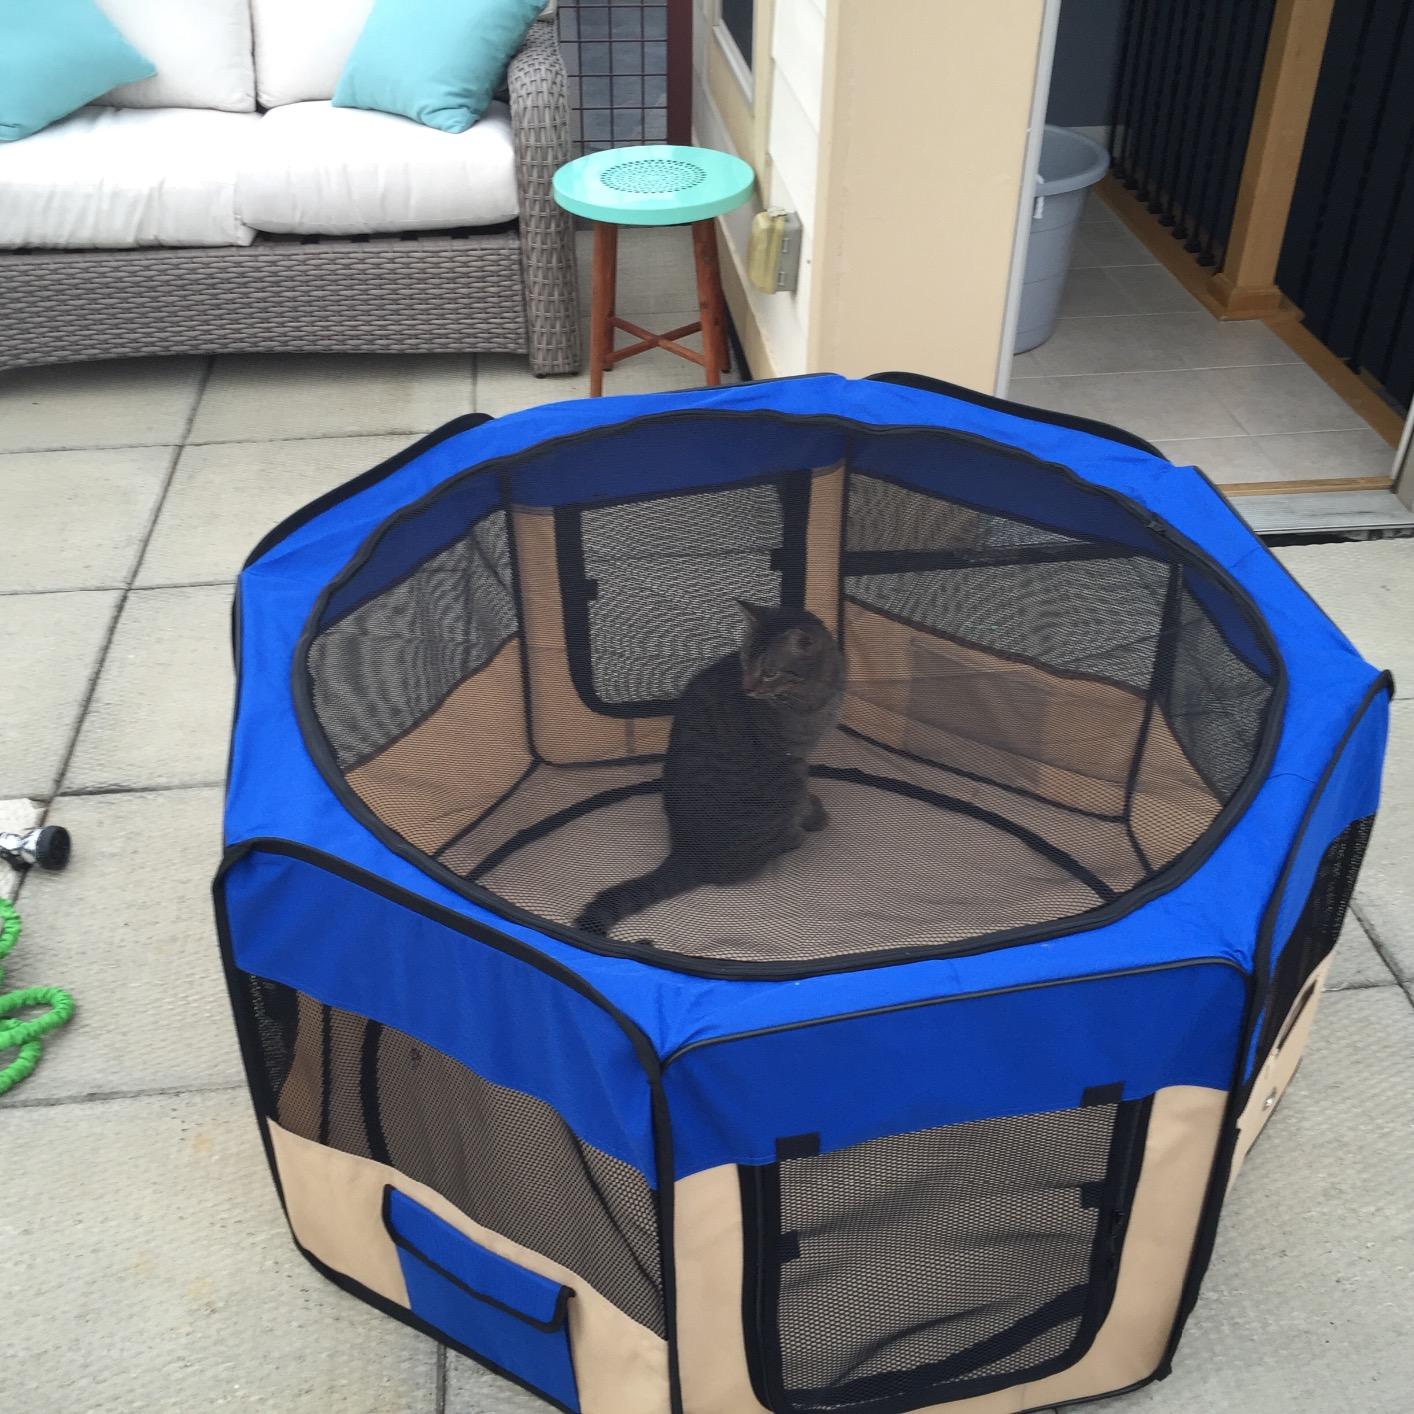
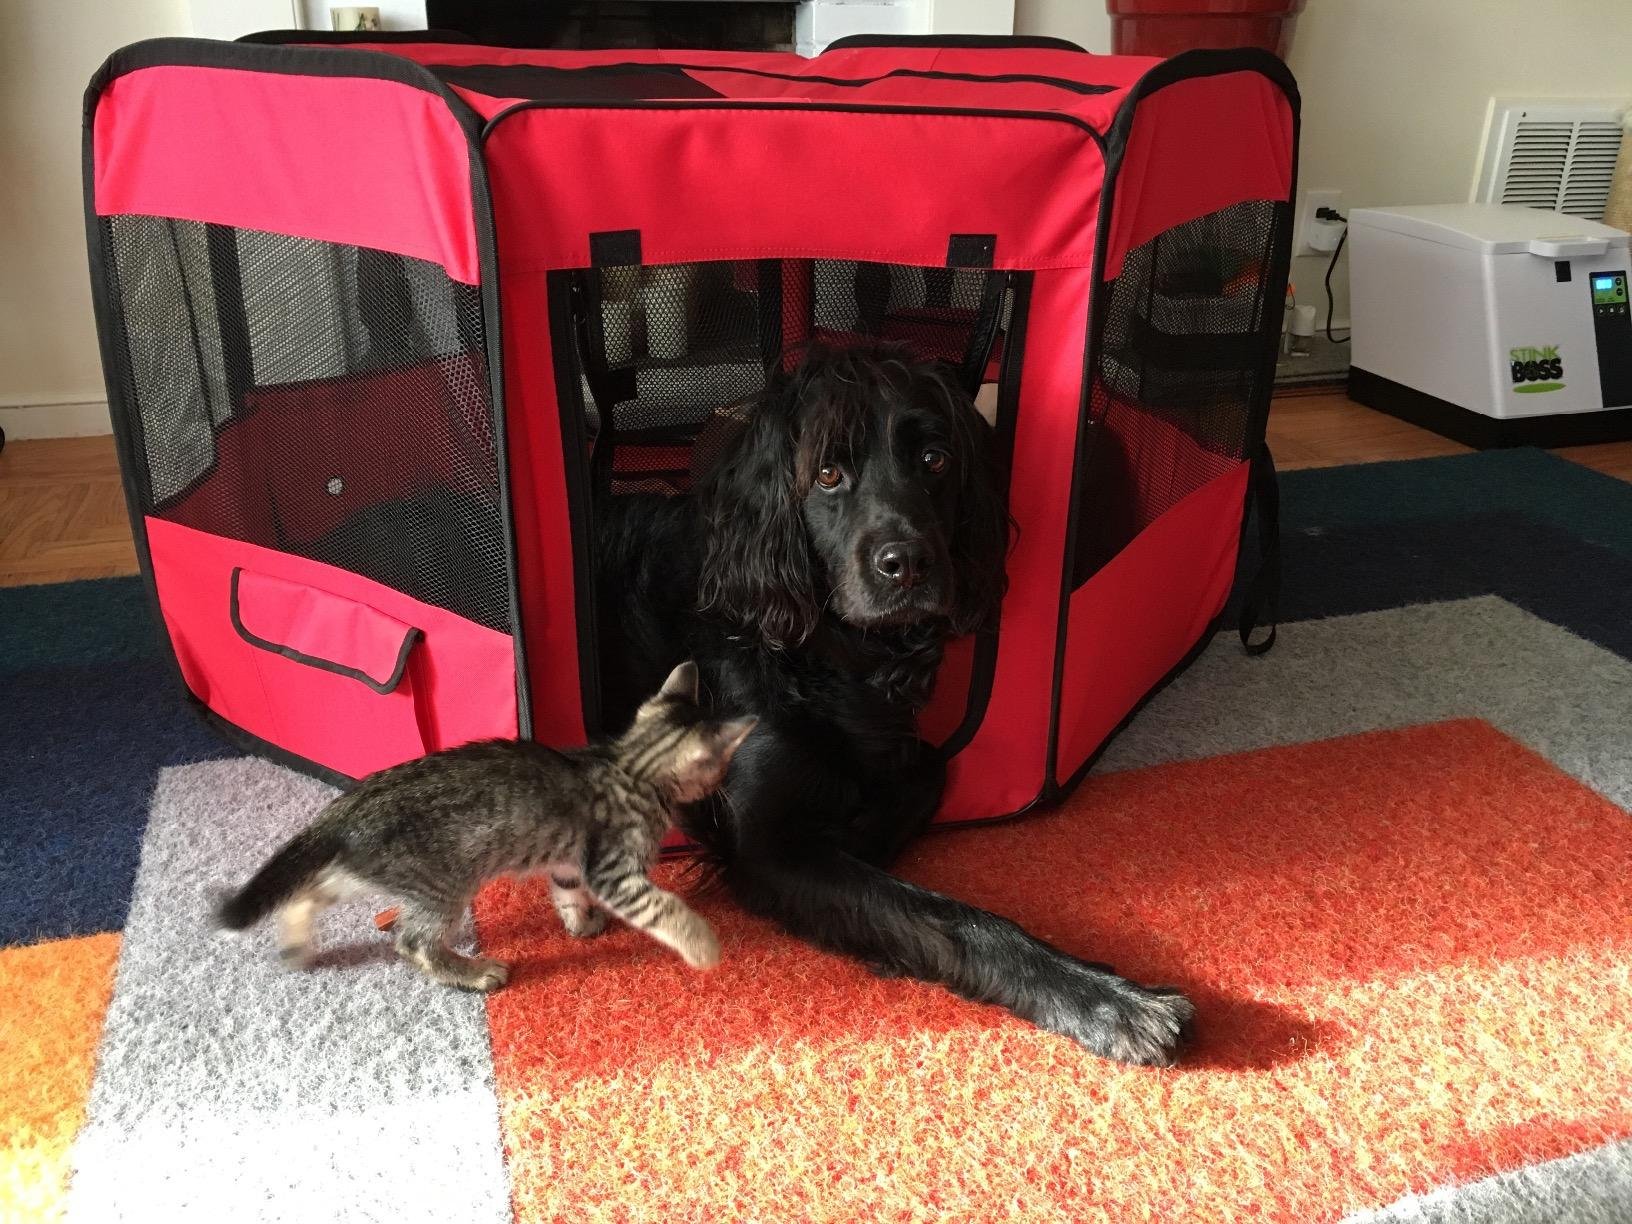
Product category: items_kennel
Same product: no